Schafik Hándal

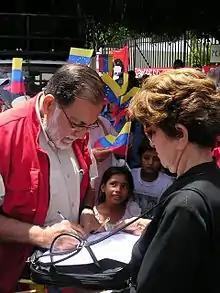
Schafik Hándal

Schafik Jorge Hándal Hándal (October 14, 1930 – January 24, 2006) was a Salvadoran politician.